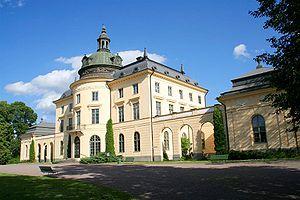
Le château de Bjärka-Säby est situé dans la province suédoise d’Östergötland, dans la commune de Linköping à environ 18 kilomètres au sud de son chef-lieu.
Cette liste non exhaustive répertorie les principaux châteaux en Suède.